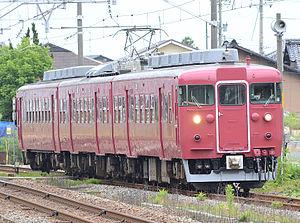
La ligne IR Ishikawa Railway est une ligne ferroviaire de la compagnie IR Ishikawa Railway située dans la préfecture d'Ishikawa au Japon. Elle relie la gare de Kanazawa à Kanazawa à la gare de Kurikara à Tsubata.